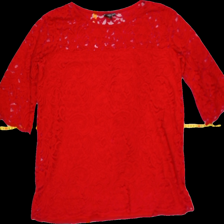
View: front
Type: Blouse
Category: Ladies
Brand: Cellbes
Colors: Red
Material: 67%viscose 33%nylone
Pattern: Lace
Cut: Regular, C-collar, Long
Size: 42
Trend: No trend
Stains: No
Price range: <50
Recommended usage: Export